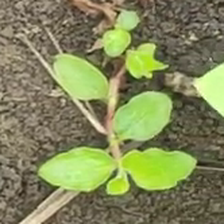
Weed species: Kena_(Commplina_benghalensio)